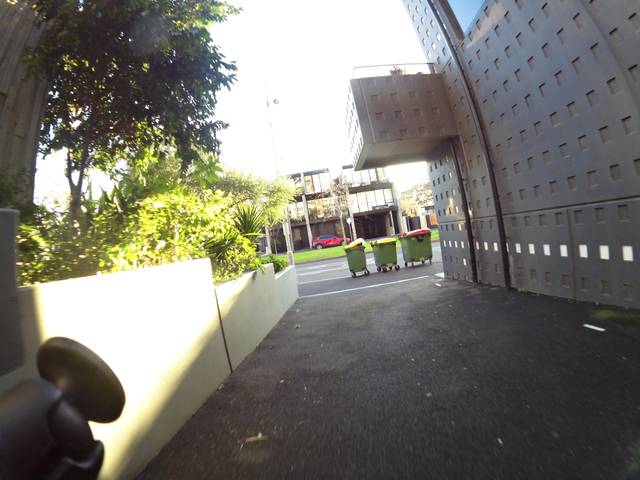
Region: Australia
Coordinates: -37.797, 144.973